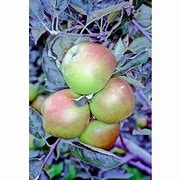
Label: apple